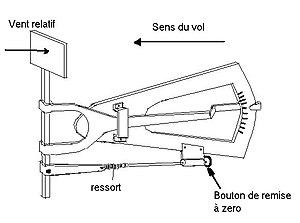
Un anémomètre est un terme du XVIIIᵉ siècle, composé du préfixe « anémo » et du suffixe « mètre ». Il s'agit donc d'un appareil permettant de mesurer la vitesse ou la pression du vent. Il en existe plusieurs variantes qui peuvent être regroupées en deux types principaux : à mesure du déplacement de l'air et à variation de pression causé par ce mouvement. Les anémomètres sont le plus souvent disposés sur un pylône baptisé mât anémométrique, dont la hauteur dépend à la fois de la nature du site d'observation et de l'objectif des mesures.